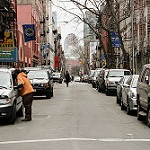
Scene: Outdoor